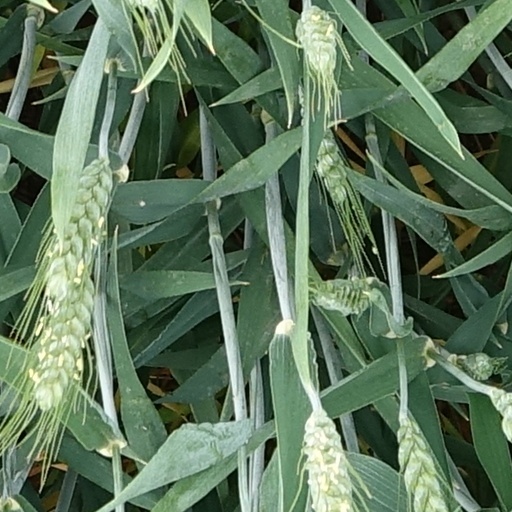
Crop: wheat